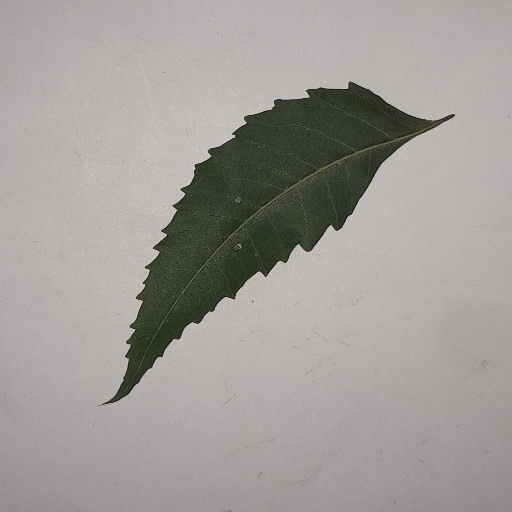
Species: Neem
Leaf condition: Healthy Leaf